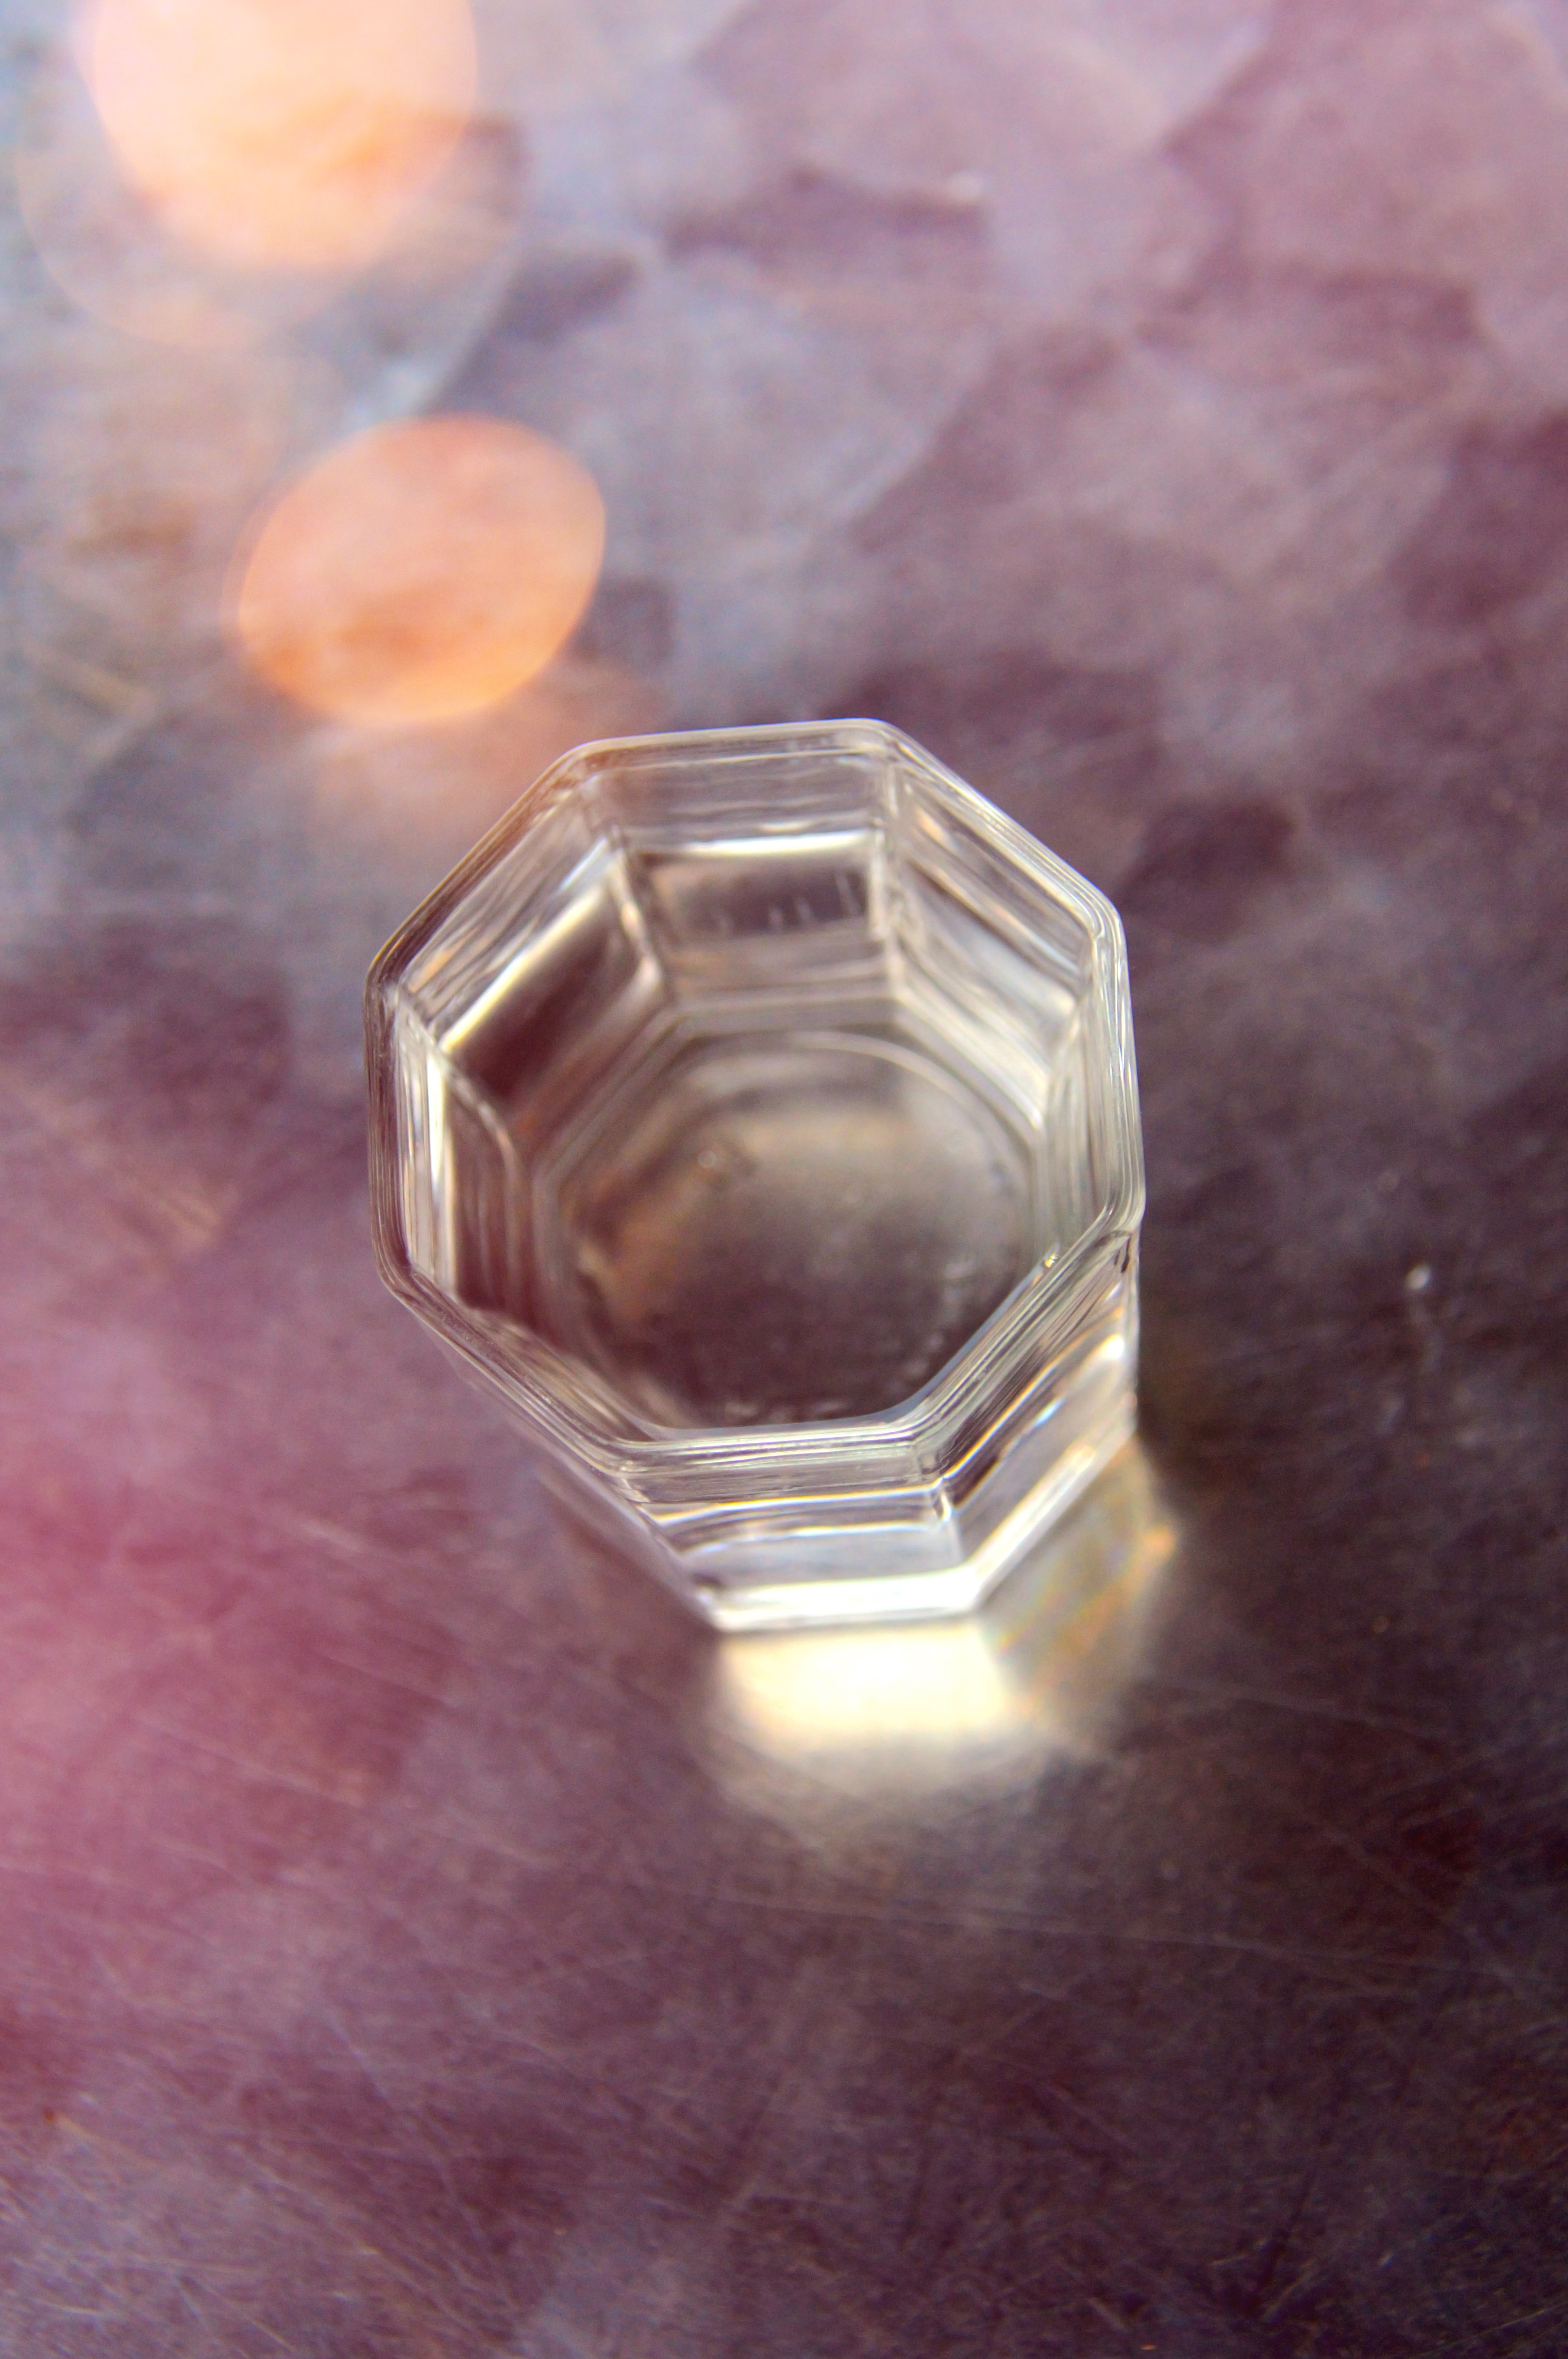
drink, close up, glass, macro photography, crystal, transparency and translucency